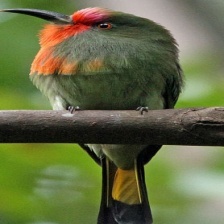
Species: RED BEARDED BEE EATER
Scientific name: NYCTYORNIS AMICTUS
ImageNet parent category: bee_eater